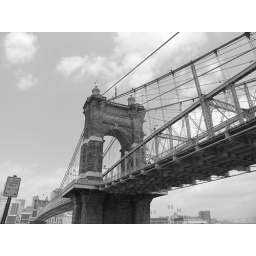
The suspension bridge over the Ohio river, running between Covington, KY, and Cincinnati, OH. Taken from the Covington side.